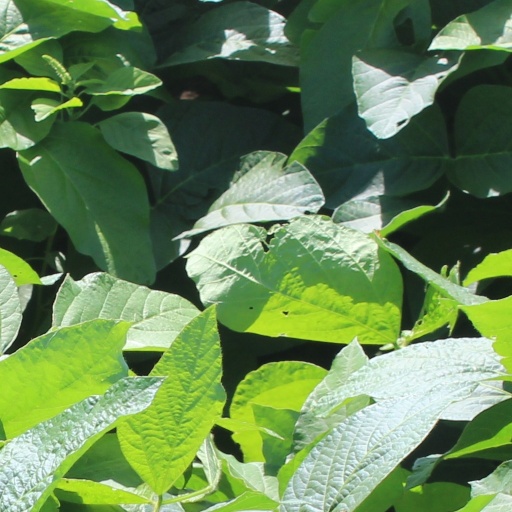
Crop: soybean